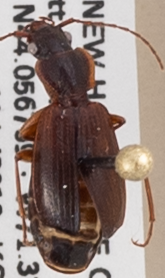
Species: Cymindis cribricollis
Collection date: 2018-07-11
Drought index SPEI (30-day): -0.288
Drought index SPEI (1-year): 0.048
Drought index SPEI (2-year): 0.39